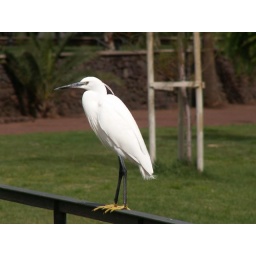
The egret visits Taoro park to snack on the little fish in the pond. Check out the sporty yellow feet.